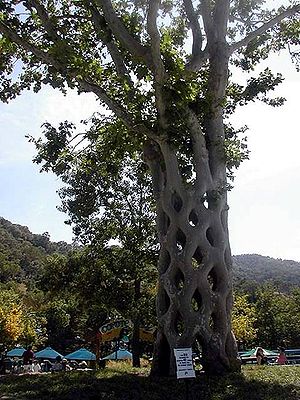
Axel Erlandson
"""Kurvetræet"""
Axel Erlandson var en amerikansk arborist, som specialiserede sig i at lave skulpturer ud af levende træer.